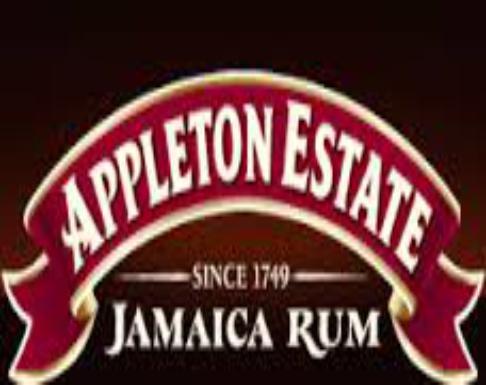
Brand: Appleton Estate
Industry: Food